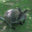
Label: kangaroo